Midnight in the Garden of Good and Evil (film)

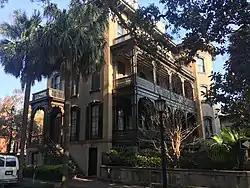
The Hugh Comer House, where John Kelso is greeted upon his arrival in Savannah. The gate in the fence that Kelso walks through has since been removed

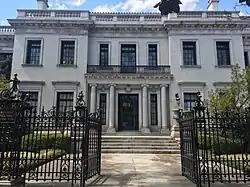
Armstrong House, the former home of Bouhan Falligant LLP. The firm moved to One West Park Avenue in 2017

While entertaining the role of being the film's director, Clint Eastwood visited Savannah, Georgia, where the majority of the film was shot, in 1996. "I didn't get to know too many people at that time — mostly places — but I did meet some people who knew about the Jim Williams episode. And I met the attorney, Sonny Seiler, who was very, very helpful in making everyone understand what the attitude and atmosphere was in Savannah in the 1980s," he said. Principal photography began in the spring of 1997.